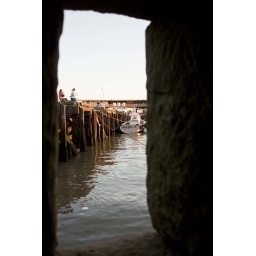
door entrance in harbour wall